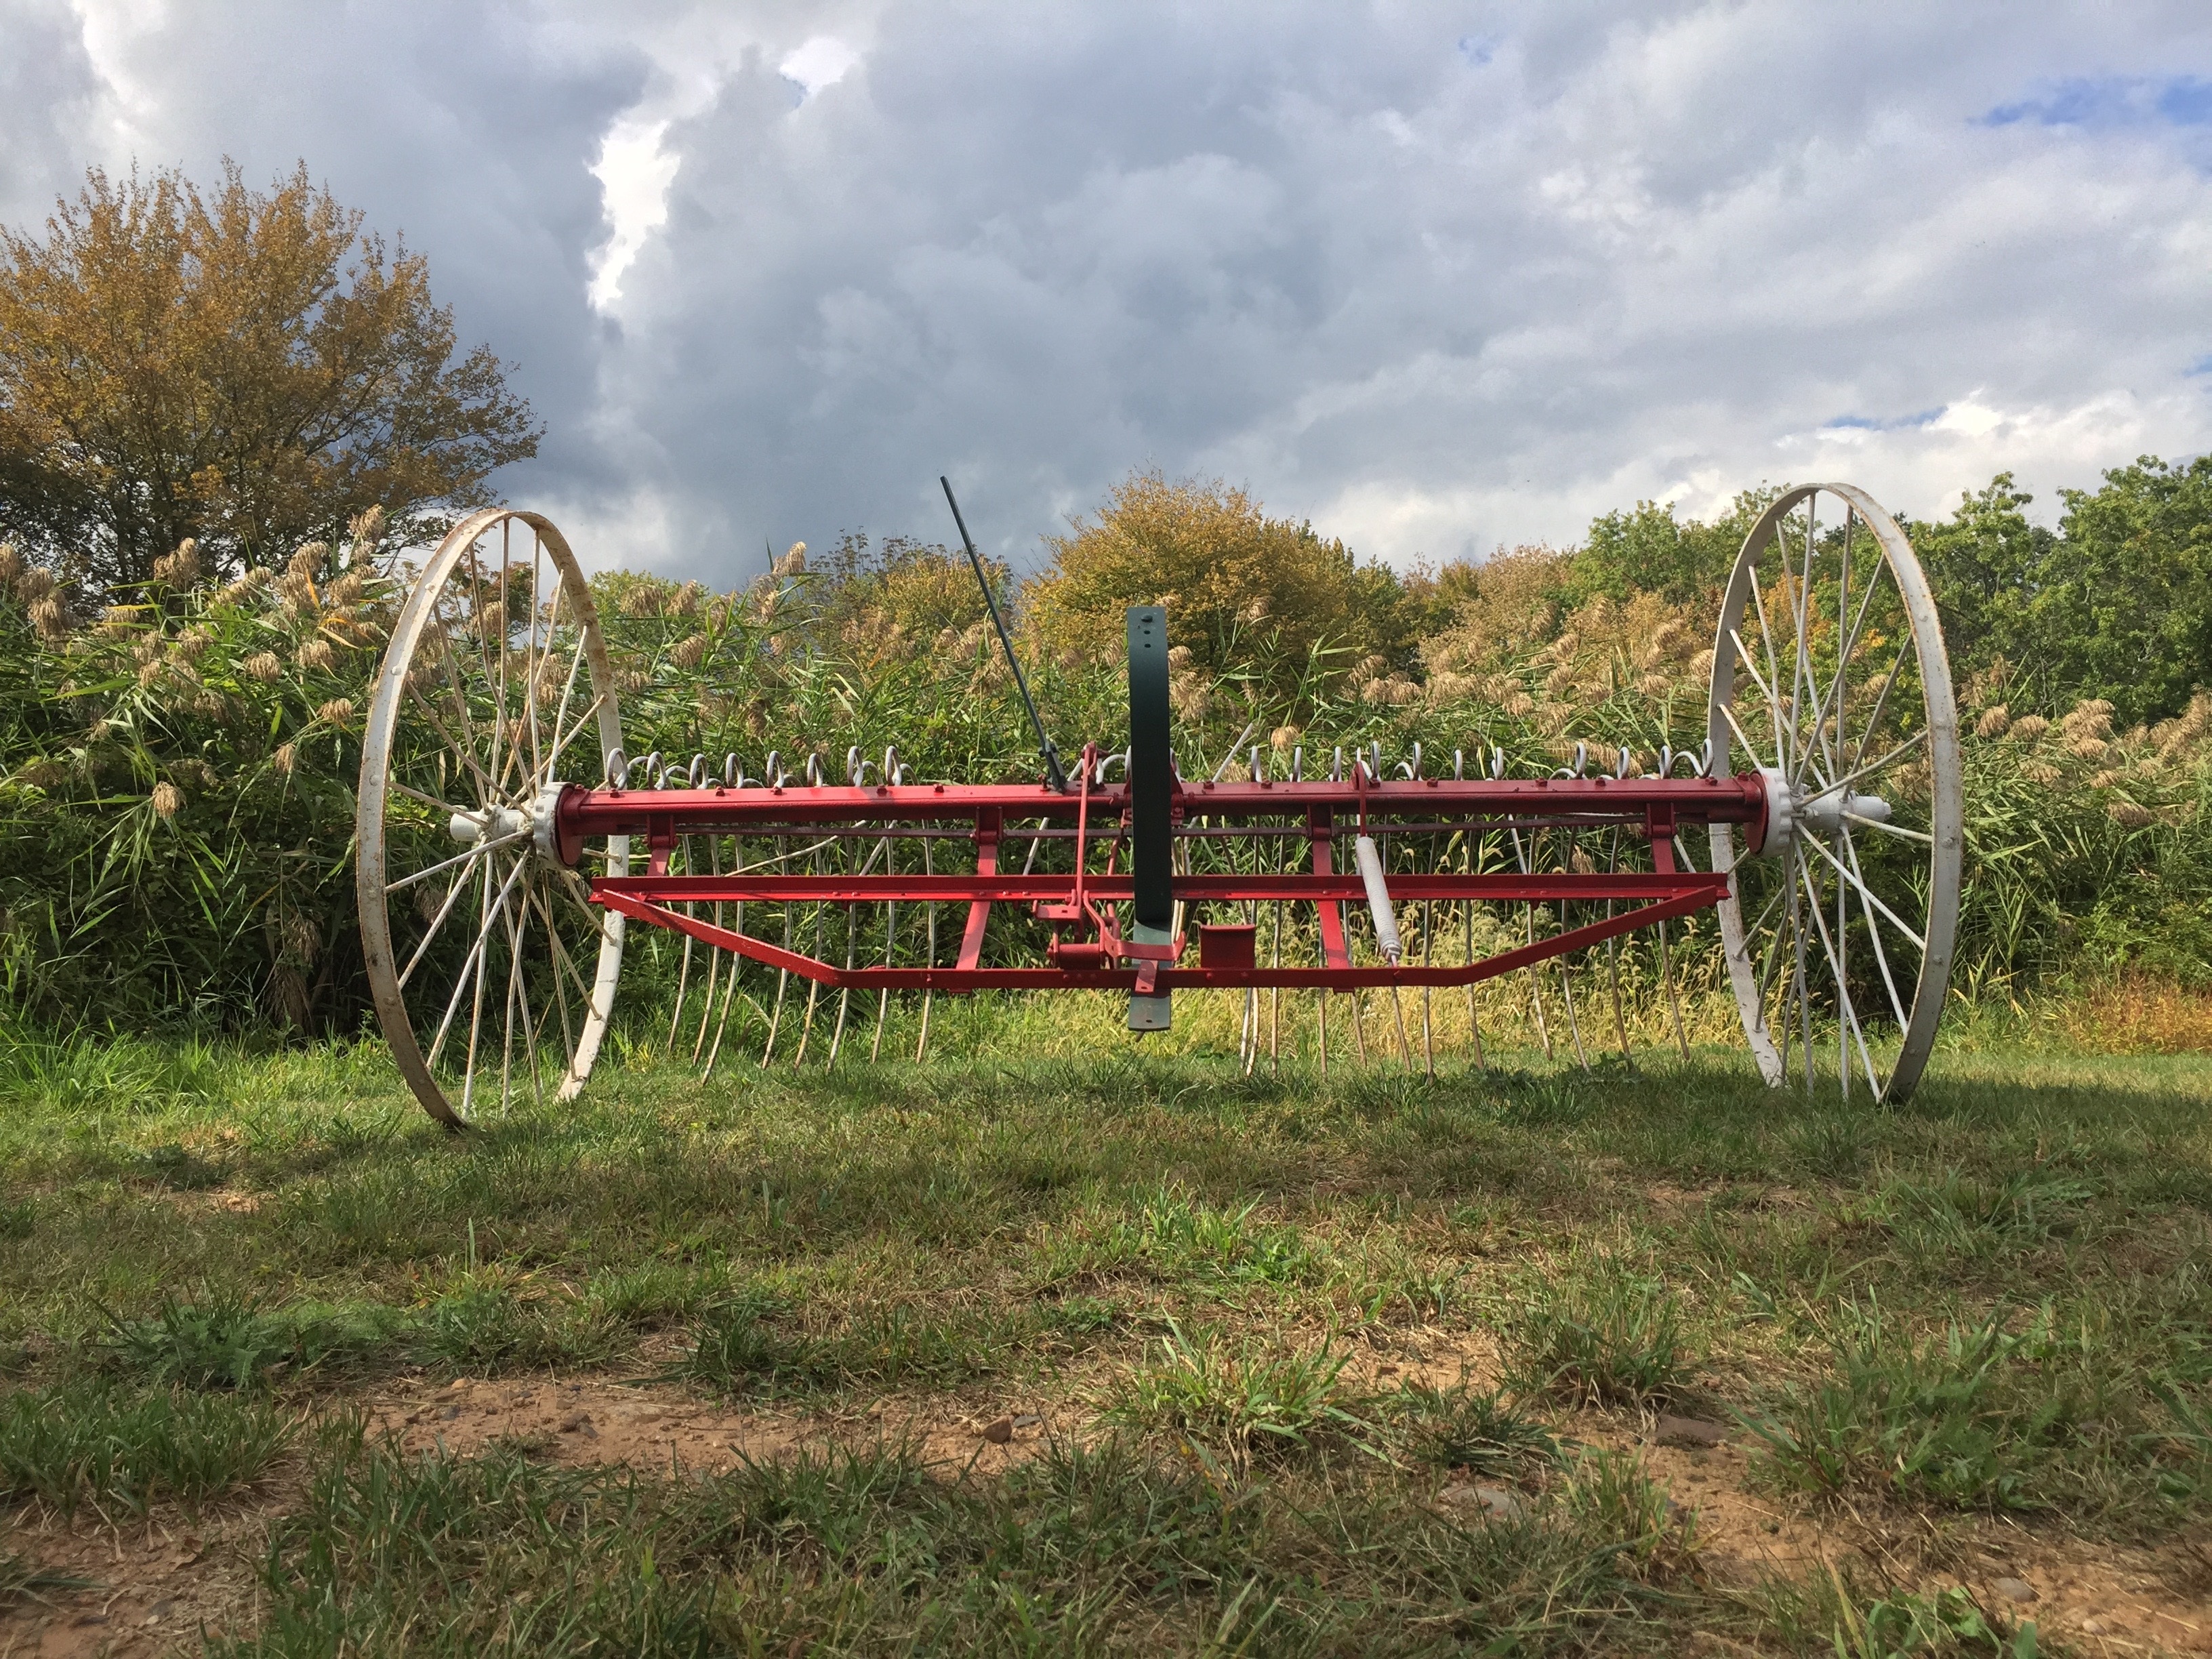
grass, field, farm, meadow, cart, flower, vehicle, agriculture, farm machine, cannon, rural area, 1776, revolutionary war, vintage farm equipment, war of independence